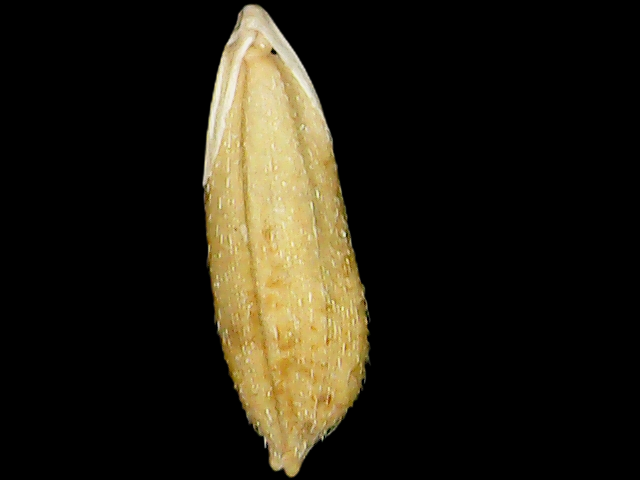
Rice variety: Bd51